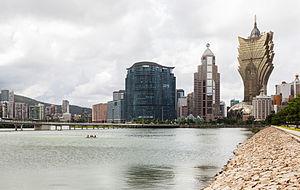
Suivant le principe également appliqué à Hong Kong, d'un pays, deux systèmes, Macao dispose d'une autonomie économique avec son propre système fiscal et douanier et sa propre monnaie, le pataca, lié au dollar hong-kongais. Propriété privée et libre circulation des capitaux sont également garanties.